Repatriation of Juan Manuel de Rosas's body

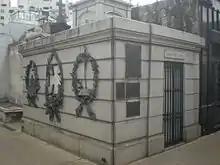
Mausoleum of Juan Manuel de Rosas at La Recoleta cemetery

Juan Manuel de Rosas was Governor of Buenos Aires Province during the Argentine Civil Wars. Deposed during the battle of Caseros, he spent his later life in exile in Southampton, England, where he died on March 14, 1877. He was buried at the Southampton Old Cemetery, and after a number of failed attempts the body was repatriated to Argentina and taken to La Recoleta Cemetery, where his remains are buried.